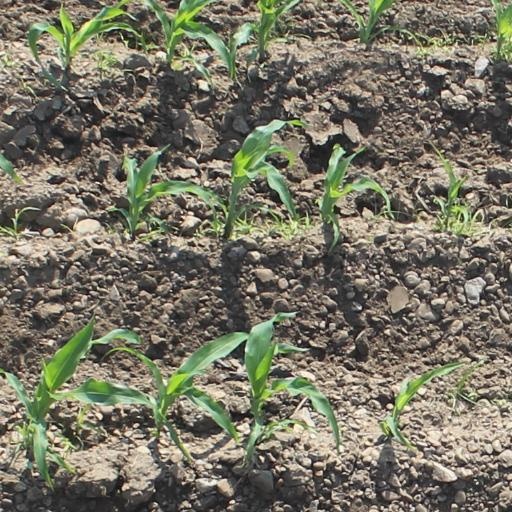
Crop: maize; corn